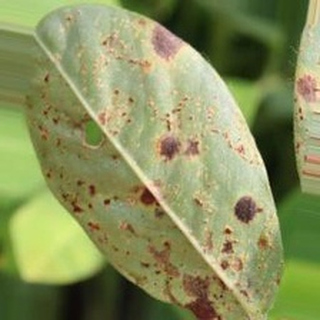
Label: groundnut_rust